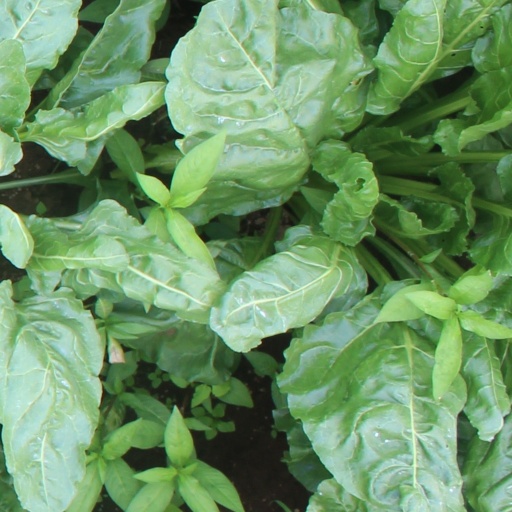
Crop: sugar beet